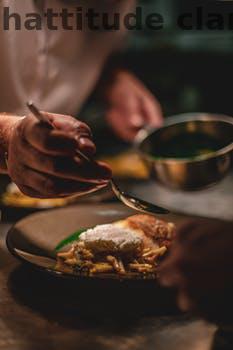
Label: Watermark